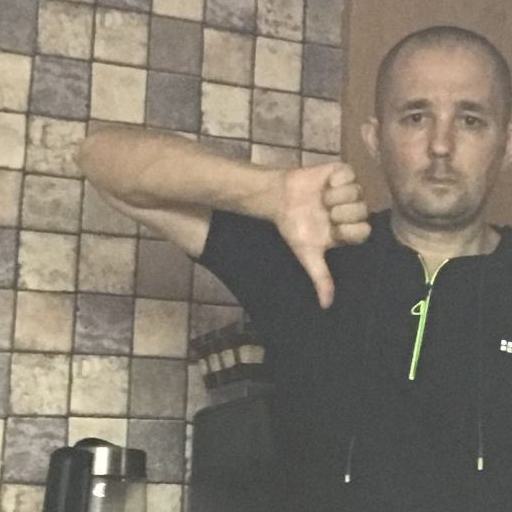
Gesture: dislike